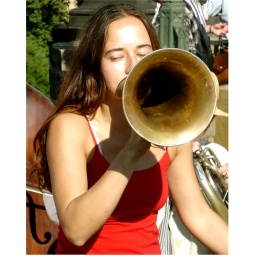
A girl plays on the Charles River bridge in Prague.